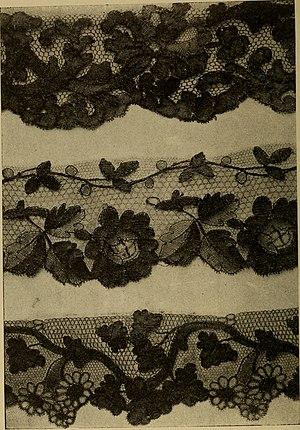
Bayeux [bajø] est une commune française et une des trois sous-préfectures du département du Calvados et de la région Normandie, peuplée de 13 121 habitants.